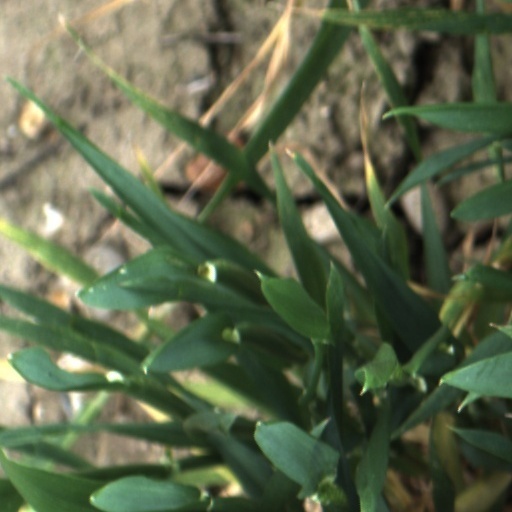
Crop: wheat